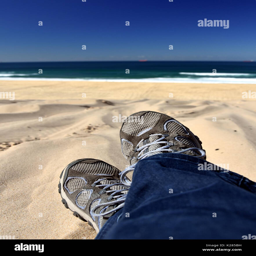
crossed legs of woman relaxing on sandy beach , casual young person wearing sneakers sitting by the sea , selective